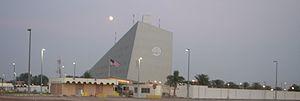
L'ambassade des États-Unis à Abou Dabi.